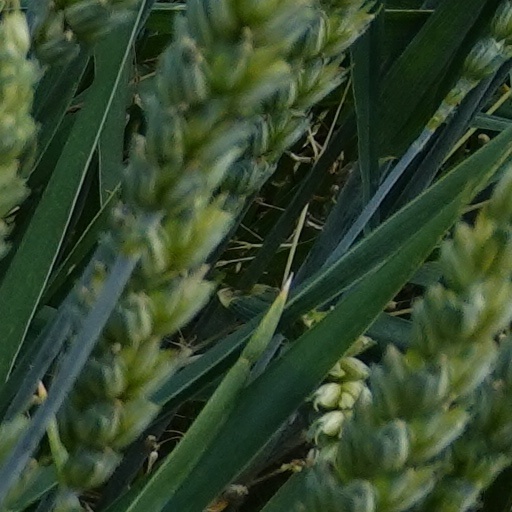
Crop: wheat